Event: Nepal Earthquake
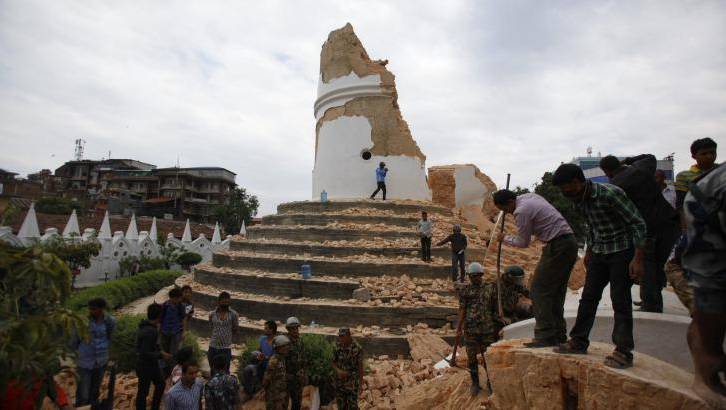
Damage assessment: damage